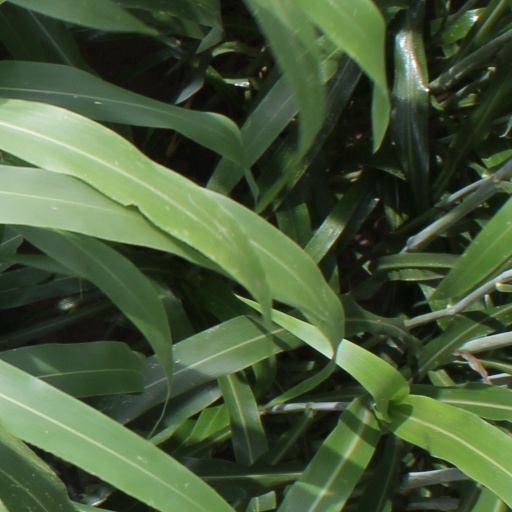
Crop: sorghum